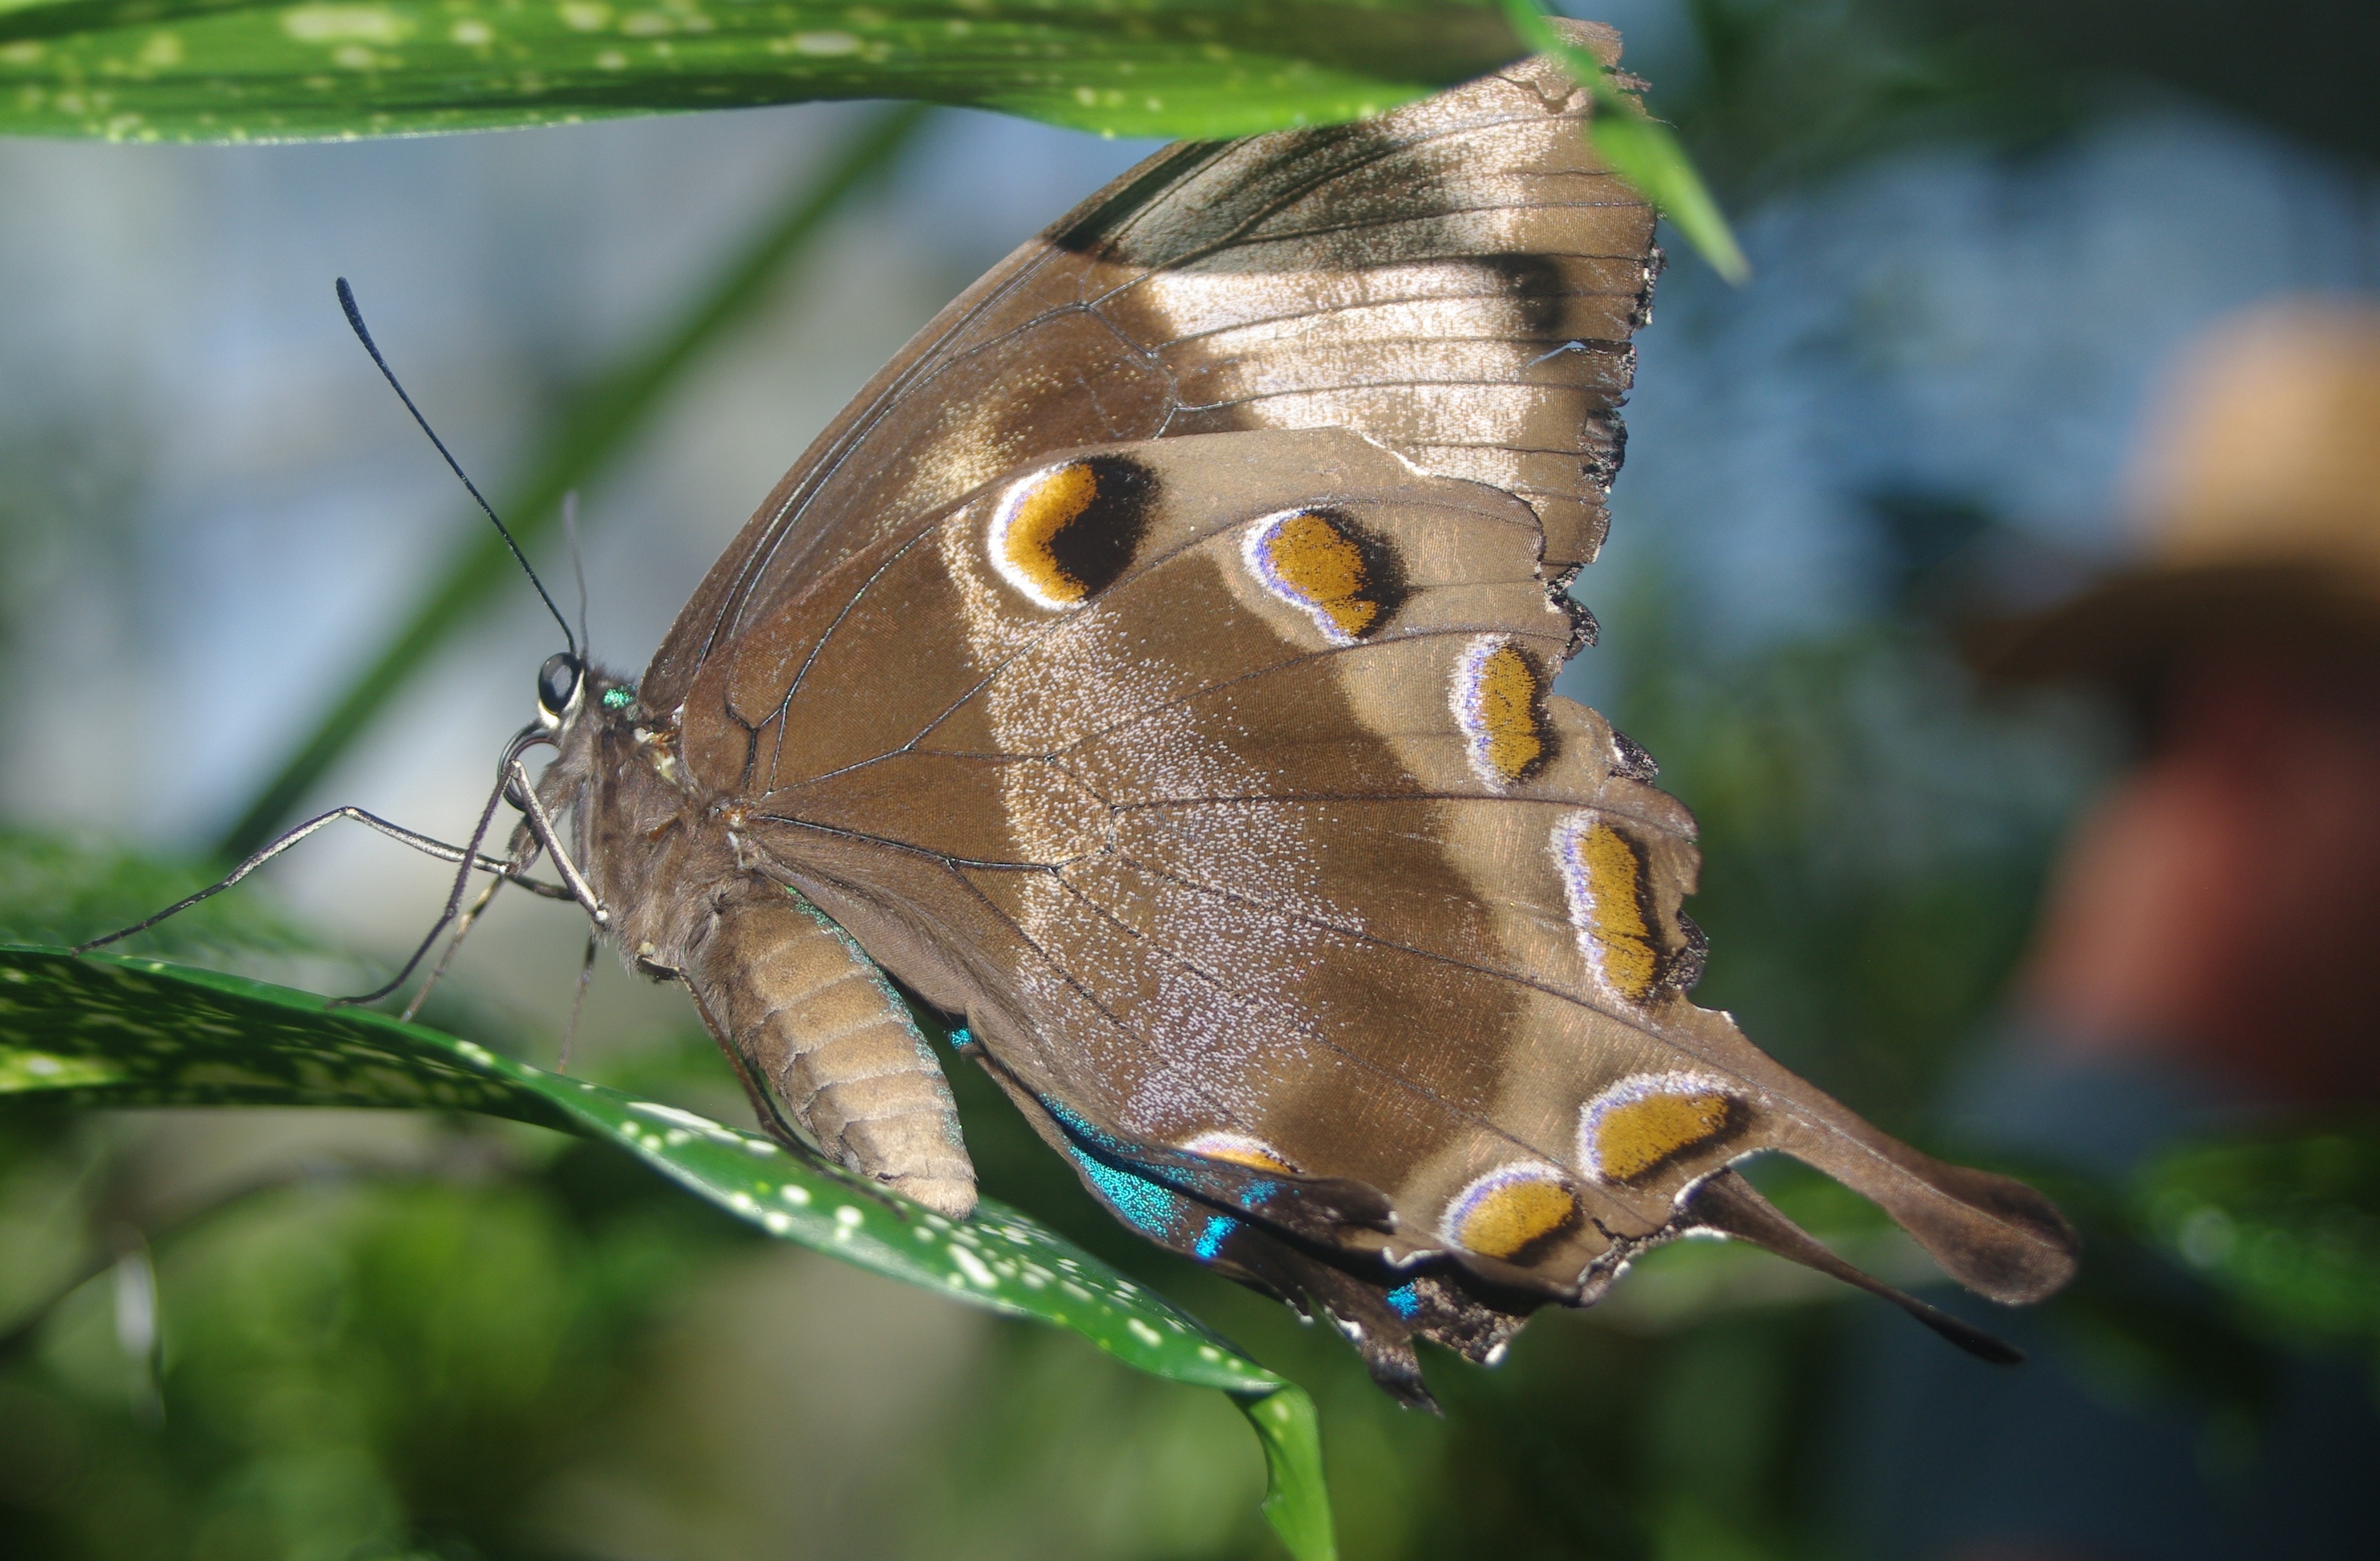
nature, wing, photography, leaf, flower, wildlife, pattern, insect, natural, moth, butterfly, garden, fauna, invertebrate, close up, stunning, macro photography, arthropod, pollinator, moths and butterflies, lycaenid